Surin Islands

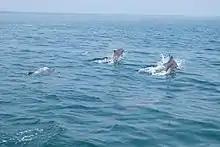
Dolphins off the islands

Mu Ko Surin National Park, officially designated as Thailand's 30th national park of Thailand on 9 July 1981 and later expanded on 6 July 2007, encompasses a group of islands along with their surrounding waters. Covering an area of approximately 88,282 rais ~, of which or 76 percent is ocean.